Bombini

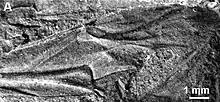
"Oligobombus cuspidatus"

"Bombus cerdanyensis" was described from Late Miocene lacustrine beds of La Cerdanya, Spain in 2014.